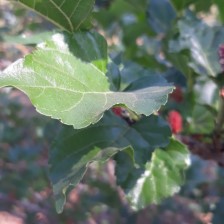
Variety: ChiangMai60